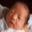
Label: baby